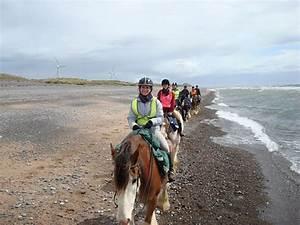
horse